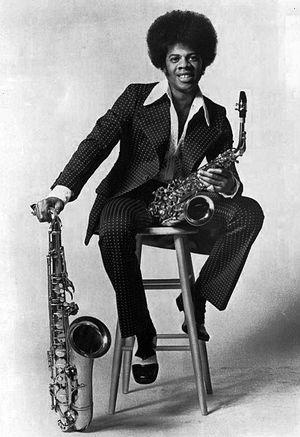
Jimmy Castor est un chanteur, auteur-compositeur et saxophoniste américain connu notamment pour la chanson funk Troglodyte issue de l'album It's Just Begun qu'il a sorti en 1972 avec son groupe The Jimmy Castor Bunch. Il a été membre du groupe The Teenagers au milieu des années 1960.